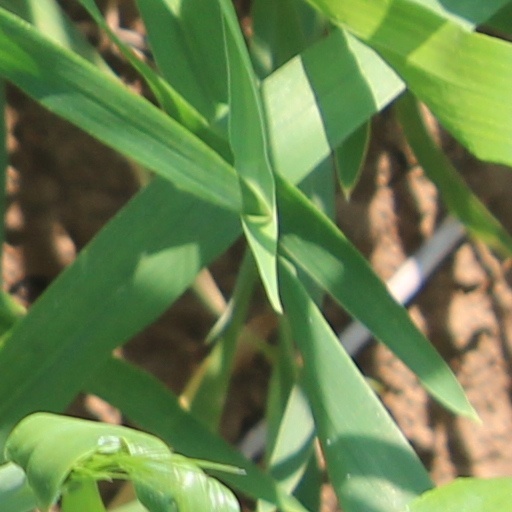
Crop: wheat